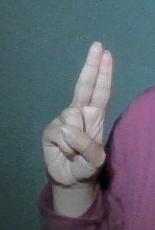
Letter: taa